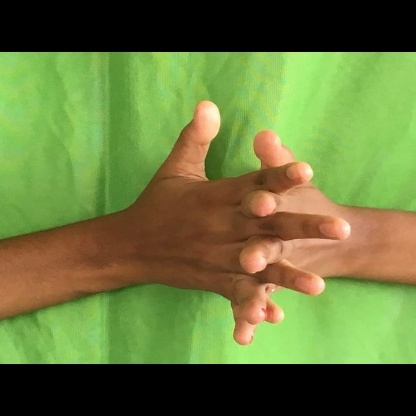
Mudra: Karkatta